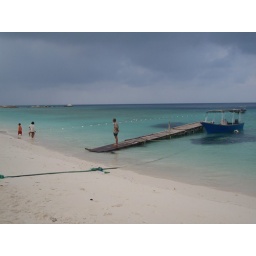
The two black patches near the boat are actually fishes